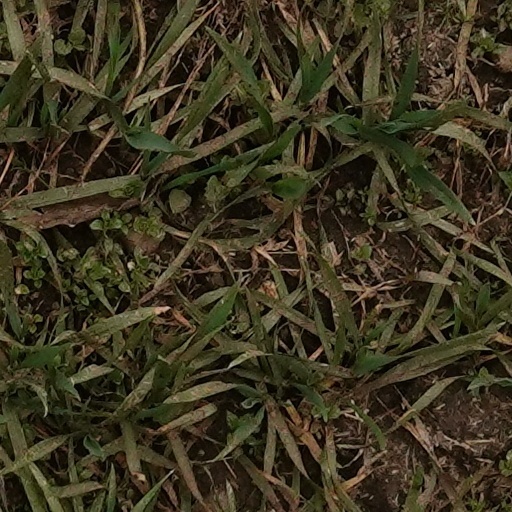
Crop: wheat